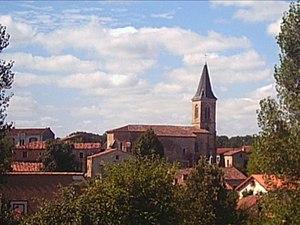
Vue du village de Fauch (France, Tarn, 81120).
Fauch est une commune française située dans le département du Tarn en région Occitanie.